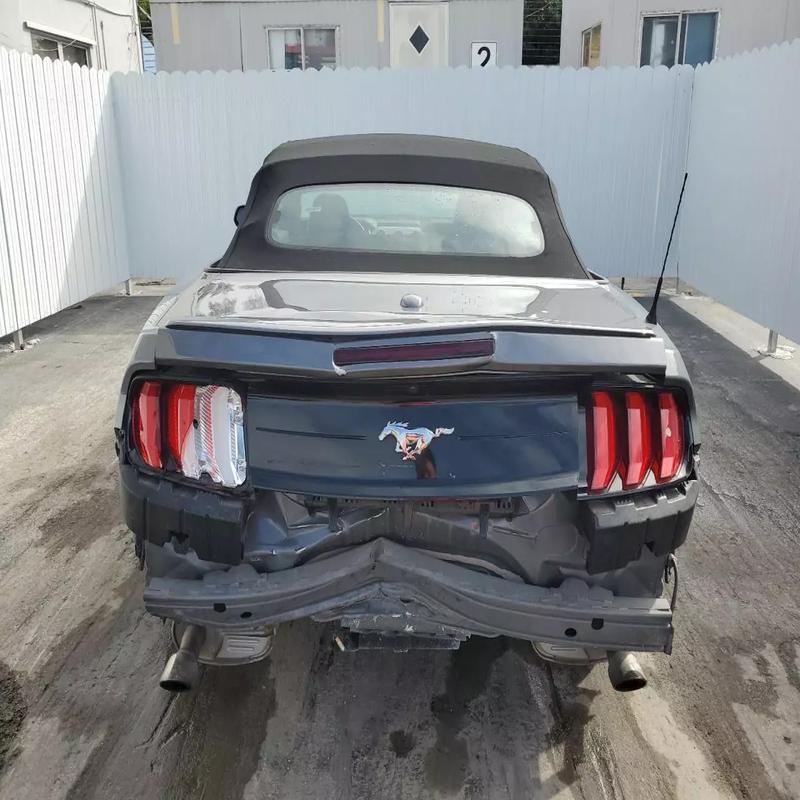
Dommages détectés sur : malle, feu arrière gauche, pare-choc arrière, plaque d'immatriculation arrière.
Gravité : majeur